Essouvert

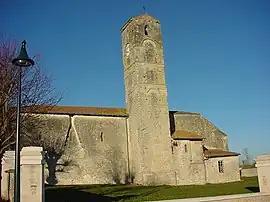
The church in Saint-Denis-du-Pin

Essouvert is a commune in the Charente-Maritime department of southwestern France. The municipality was established on 1 January 2016 and consists of the former communes of Saint-Denis-du-Pin and La Benâte.